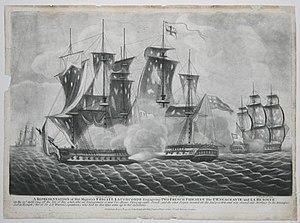
La Résolue est un navire de guerre français. C'est une frégate de 12, mise en service en 1778. Capturée par les Anglais en 1798, elle est transformée en ponton l'année suivante avant d'être désarmée en 1811.